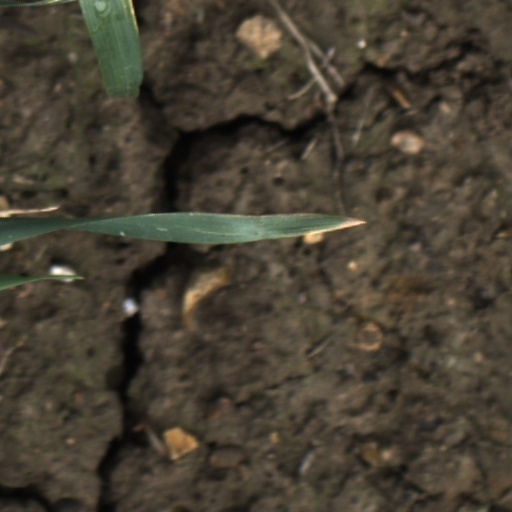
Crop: wheat